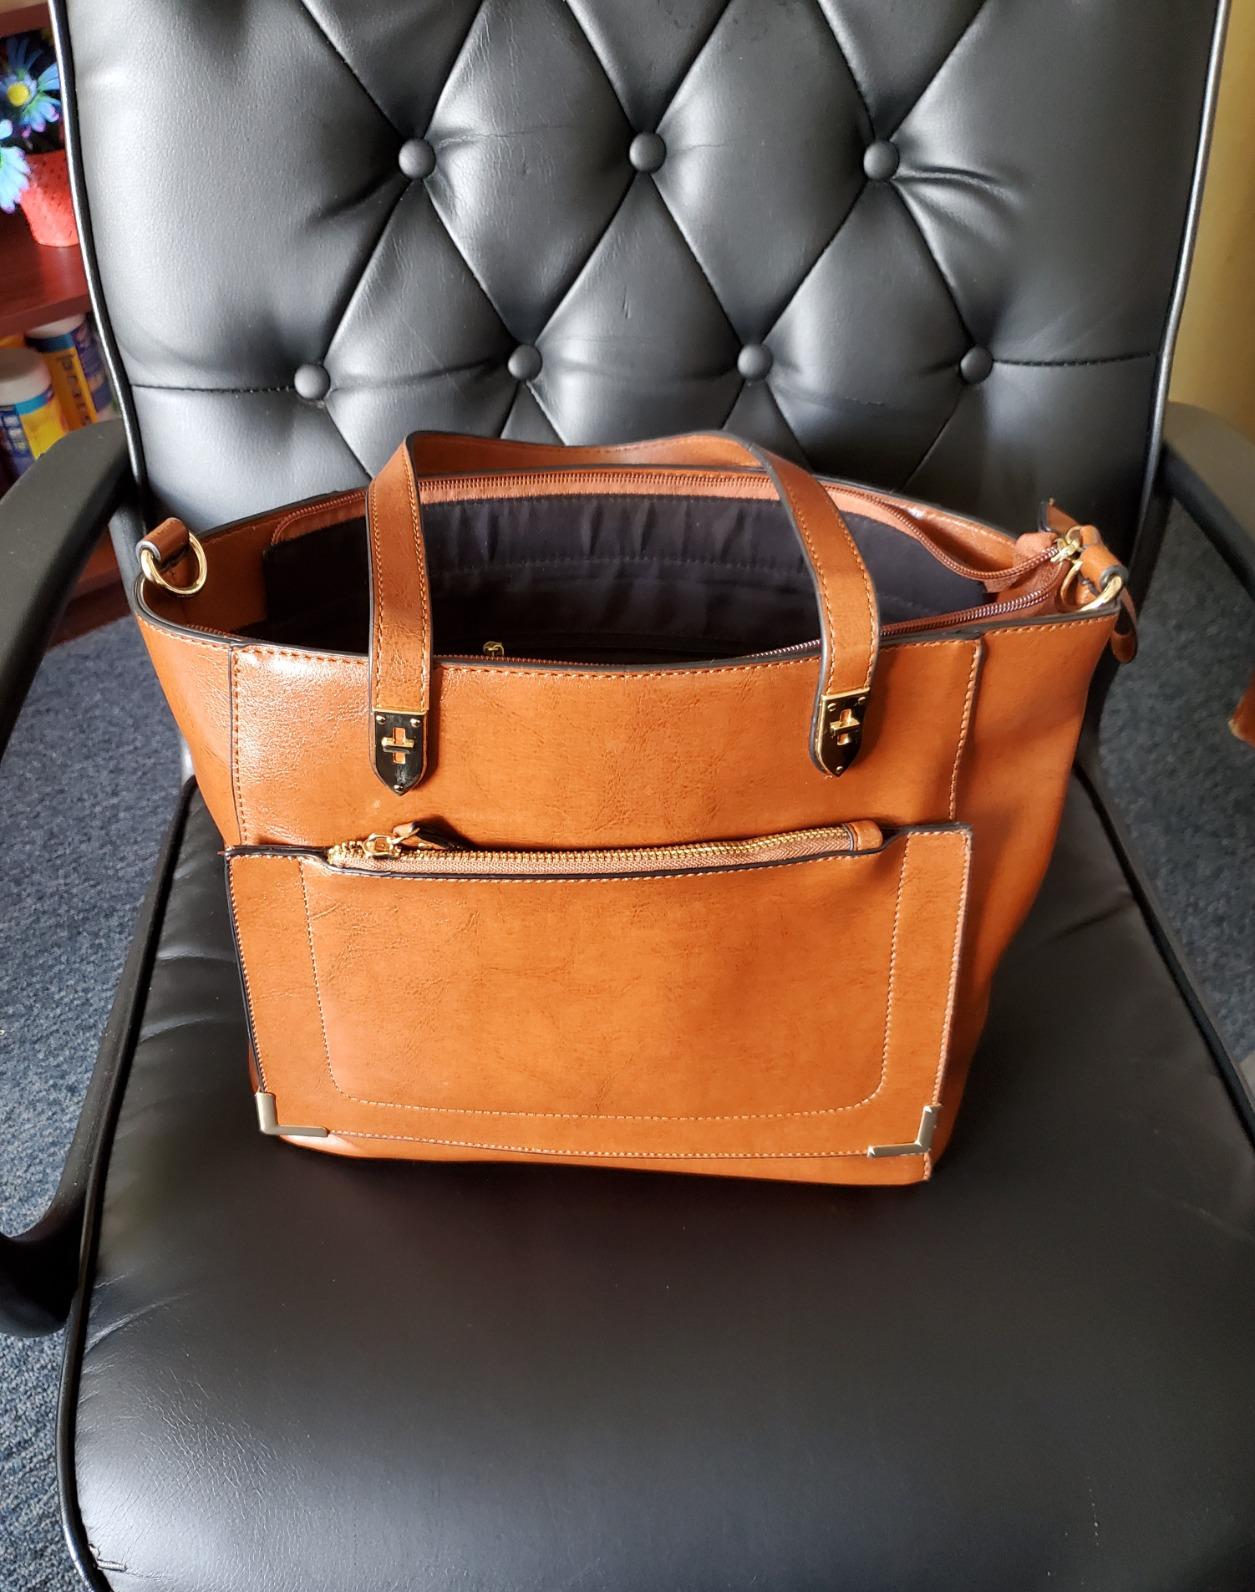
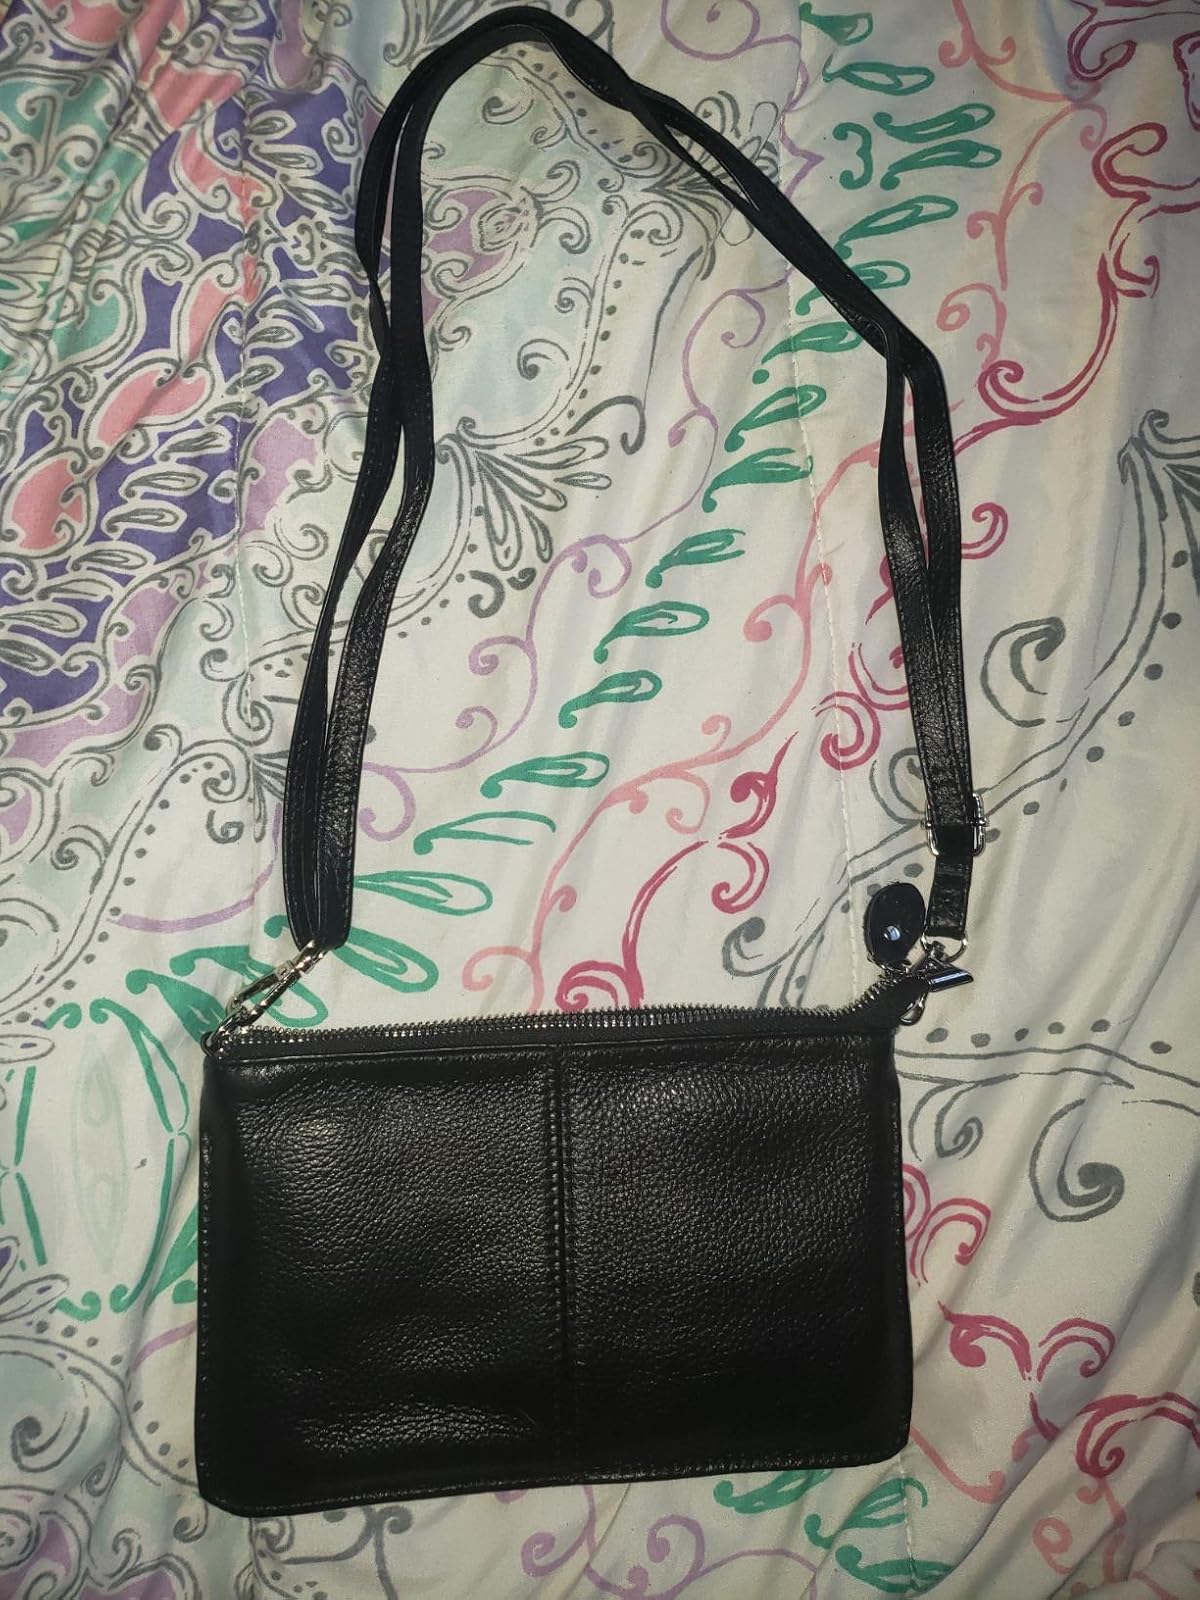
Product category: accessories_handbag
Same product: no